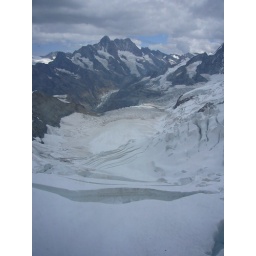
From the window in the Jungfraujoch train stop